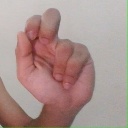
अक्षर: ढ